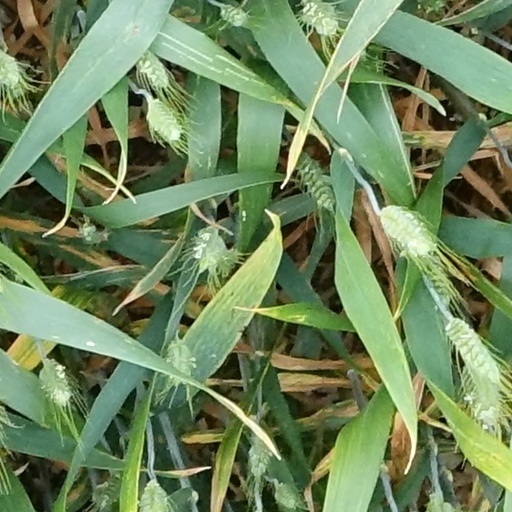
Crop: wheat